O2 (Ireland)

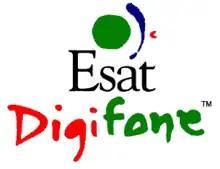
Esat Digifone

In 1995, the government, with Michael Lowry as Minister for Transport, Energy, and Communications, authorised a second mobile phone network, to compete with Eircell owned by the semi-state Telecom Éireann. The licence was awarded to Esat Digifone, a joint venture between Denis O'Brien's company Esat Telecommunications and Norway's Telenor, which began operations in 1997. In 2008, the Moriarty Tribunal found that the awarding of the licence was influenced by payments made to Lowry by O'Brien.